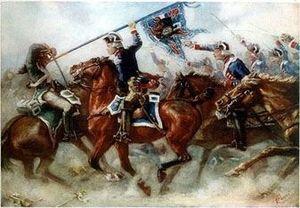
Henri Christian Michel de Stengel, né le 11 mai 1744 à Neustadt an der Weinstraße en Rhénanie-Palatinat et mort le 28 avril 1796 à Carassone, dans le Piémont, est un général de division de la Révolution française.